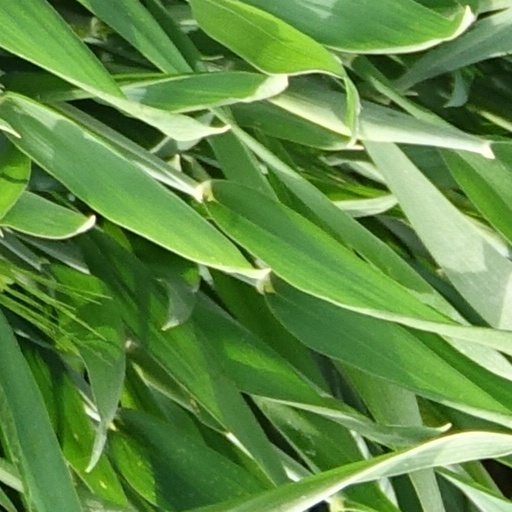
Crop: wheat